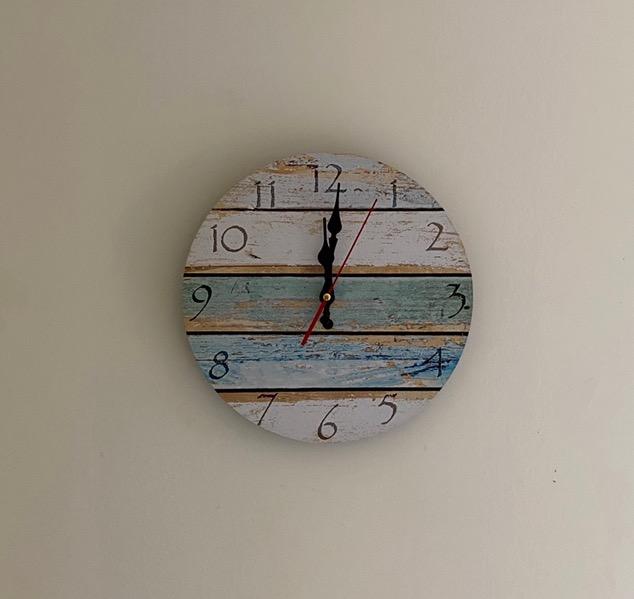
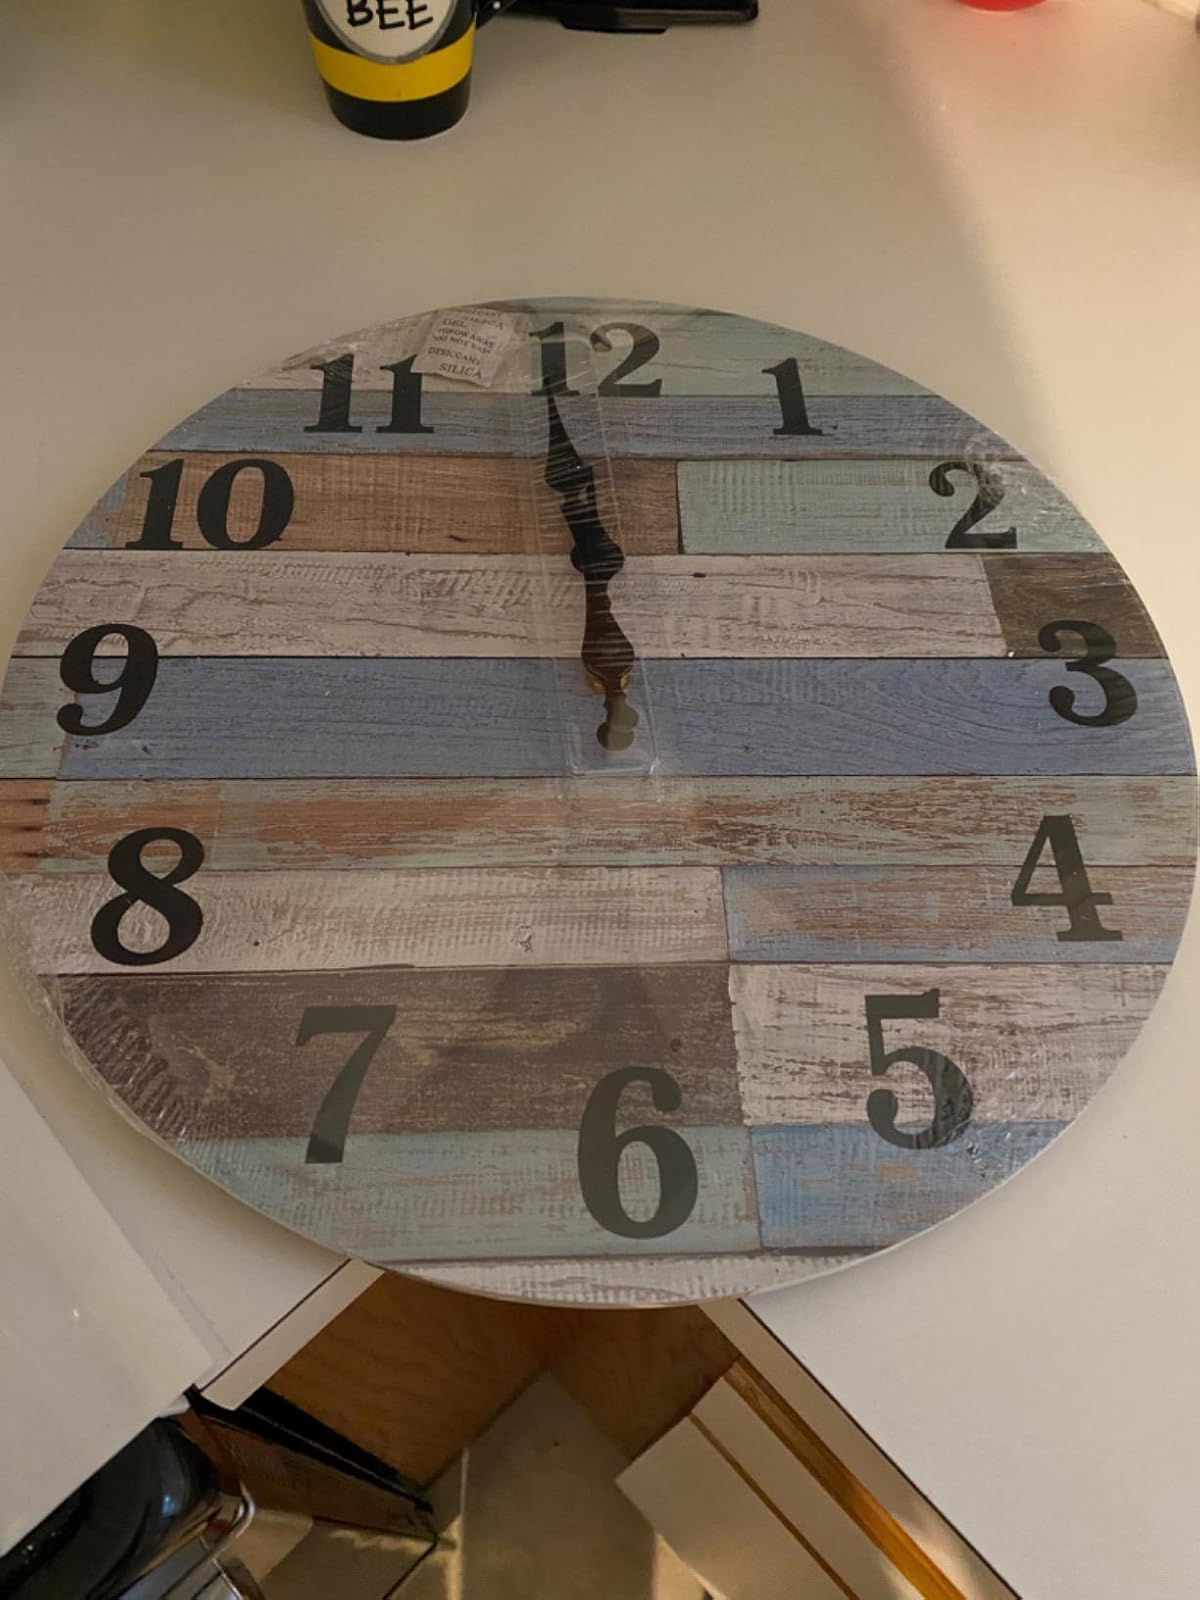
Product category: clock
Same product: no